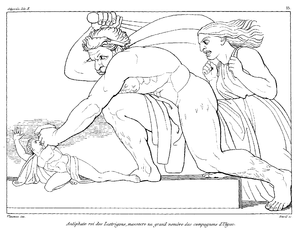
Dans la mythologie grecque, les Lestrygons sont un peuple mythique de géants féroces et anthropophages.
Antiphatès est un roi des Lestrygons, peuple mythique de géants cannibales